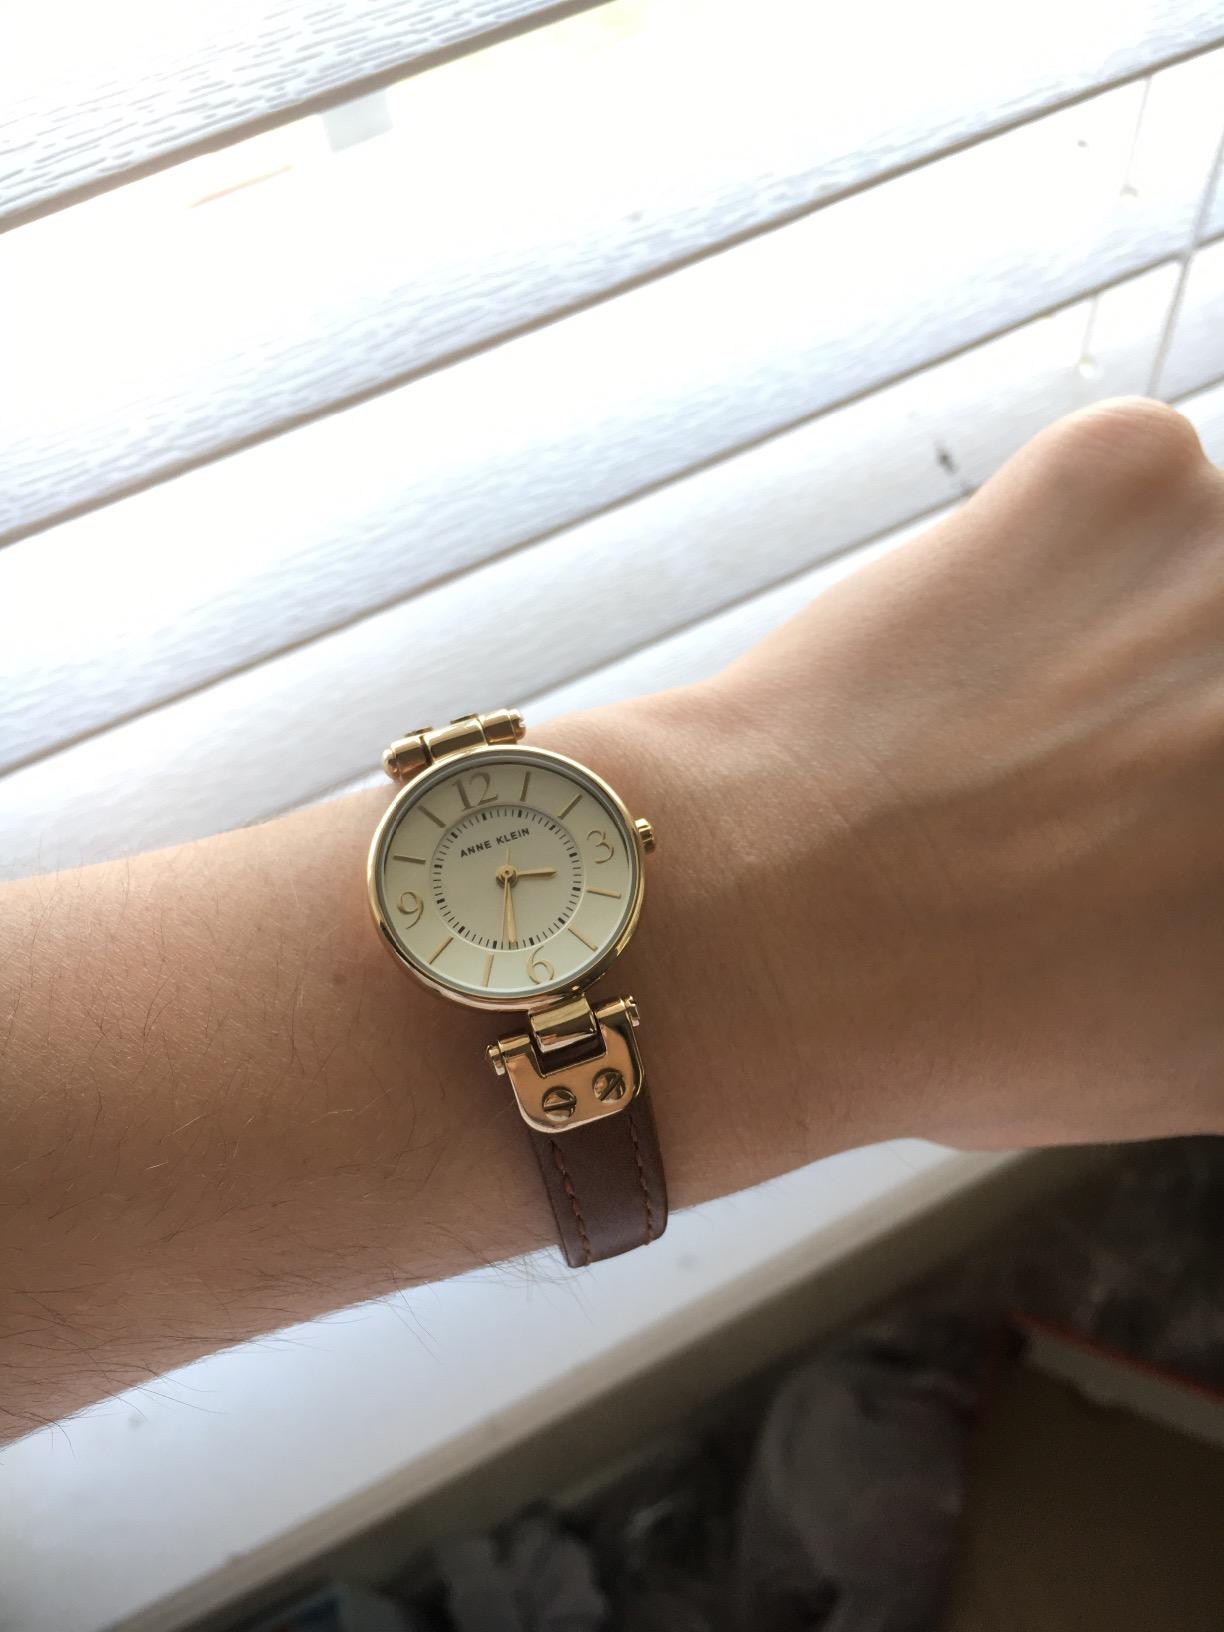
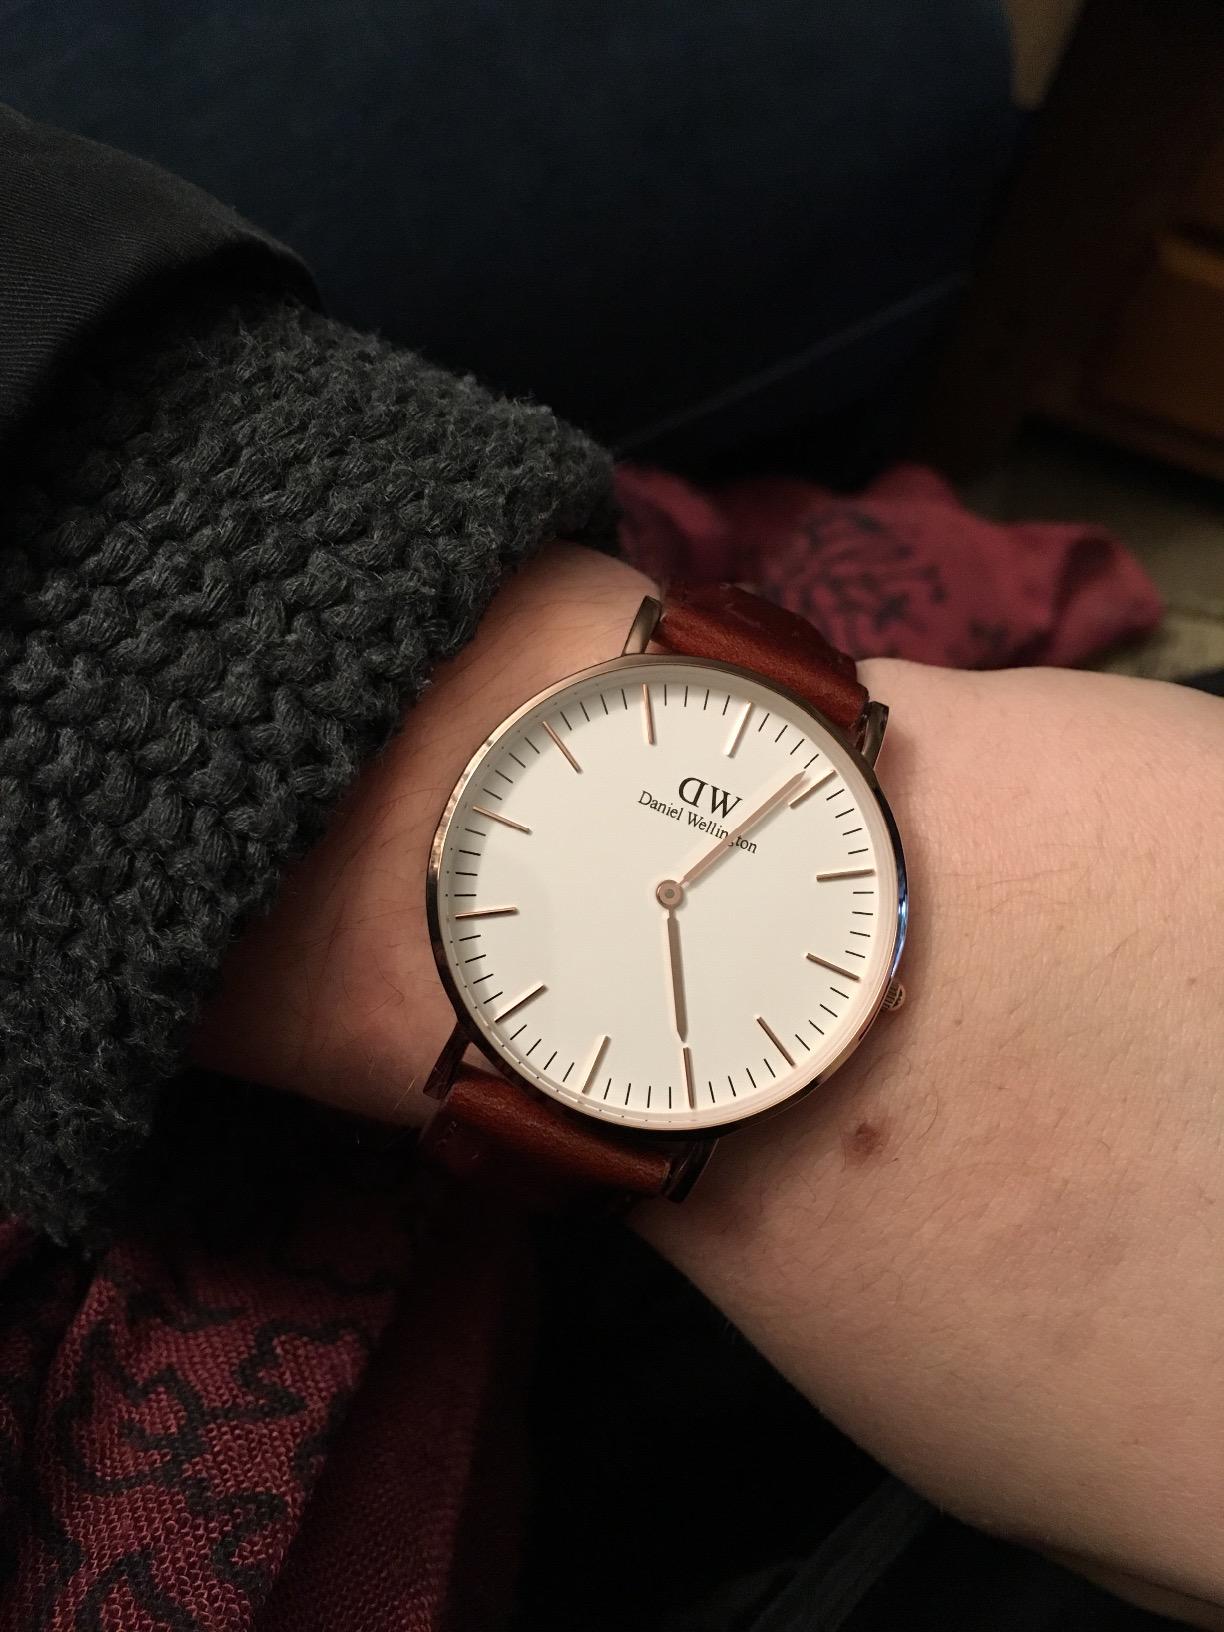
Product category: accessories_watch
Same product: no